Human genetic resistance to malaria

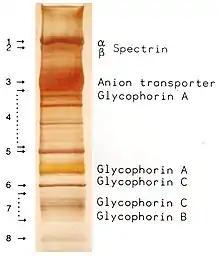
stained red blood cell membrane proteins on electrophoresis gel strip

Ovalocytosis is a subtype of elliptocytosis, and is an inherited condition in which erythrocytes have an oval instead of a round shape. In most populations ovalocytosis is rare, but South-East Asian ovalocytosis (SAO) occurs in as many as 15% of the indigenous people of Malaysia and of Papua New Guinea. Several abnormalities of SAO erythrocytes have been reported, including increased red cell rigidity and reduced expression of some red cell antigens.